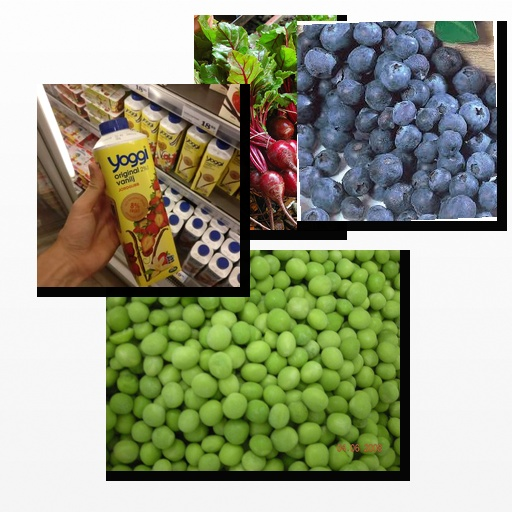
Food items: blueberry, beetroot, peas, strawberry_yogurt